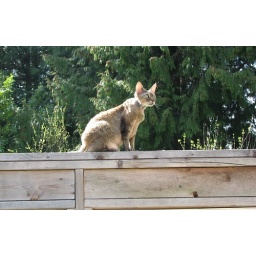
Fern does the roof and then braves walking the walls around the (still and probably forever) unfinished porch.